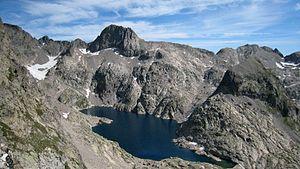
Vue du lac Long et de la Malédie
La cime de la Malédie est un sommet frontalier entre la France et l'Italie dans le massif du Mercantour-Argentera. Elle culmine à 3 059 m d'altitude.